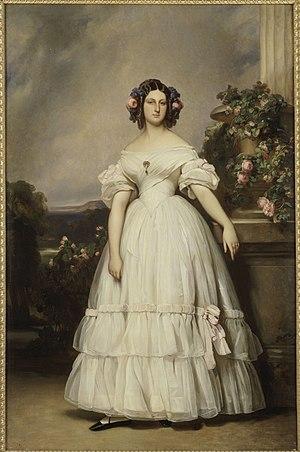
Marie Clémentine Léopoldine Caroline Clotilde d’Orléans, également connue sous le titre de Mademoiselle de Beaujolais, née le 3 juin 1817 à Neuilly-sur-Seine, en France, et morte le 16 février 1907 à Vienne, en Autriche-Hongrie, est une fille de Louis-Philippe, duc d'Orléans qui deviendra roi des Français en 1830 et, par mariage, un membre de la famille princière de Saxe-Cobourg et Gotha.